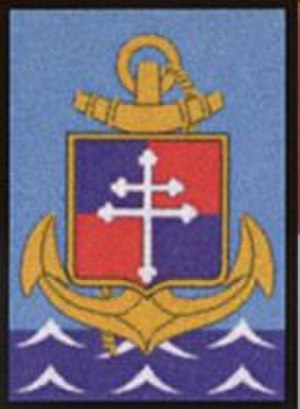
Armée de terre / Overkommandoen for de franske landtropper / 9. Marineinfanteribrigade i Poitiers
Insigner for 9. BLBM
Armée de terre er navnet på den franske hær og den ene af de fire dele som Frankrigs væbnede styrker består af. De tre andre er luftvåbnet, flåden og Gendarmerie nationale. Hæren ledes af stabschefen, som er ansvarlig overfor stabschefen for de væbnede styrker og forsvarsministeren, for at lede organisationen, for at uddanne og øve personellet, for indsættelsen og taktik og strategi i en krigssituation og for at planlægge for udvidelse og vedligeholdelse af hærens materiel.